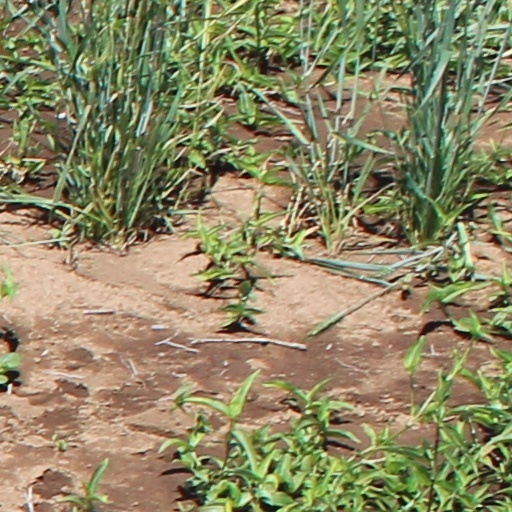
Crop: wheat